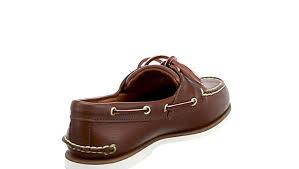
Label: Boat